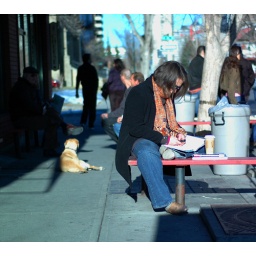
Hitting the text books over a cup of coffee, nothing better...